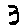
Label: 3